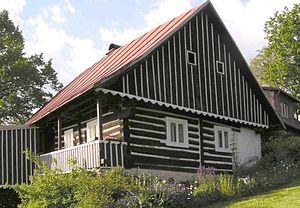
Bozkov est une commune du district de Semily, dans la région de Liberec, en République tchèque. Sa population s'élevait à 585 habitants en 2019.